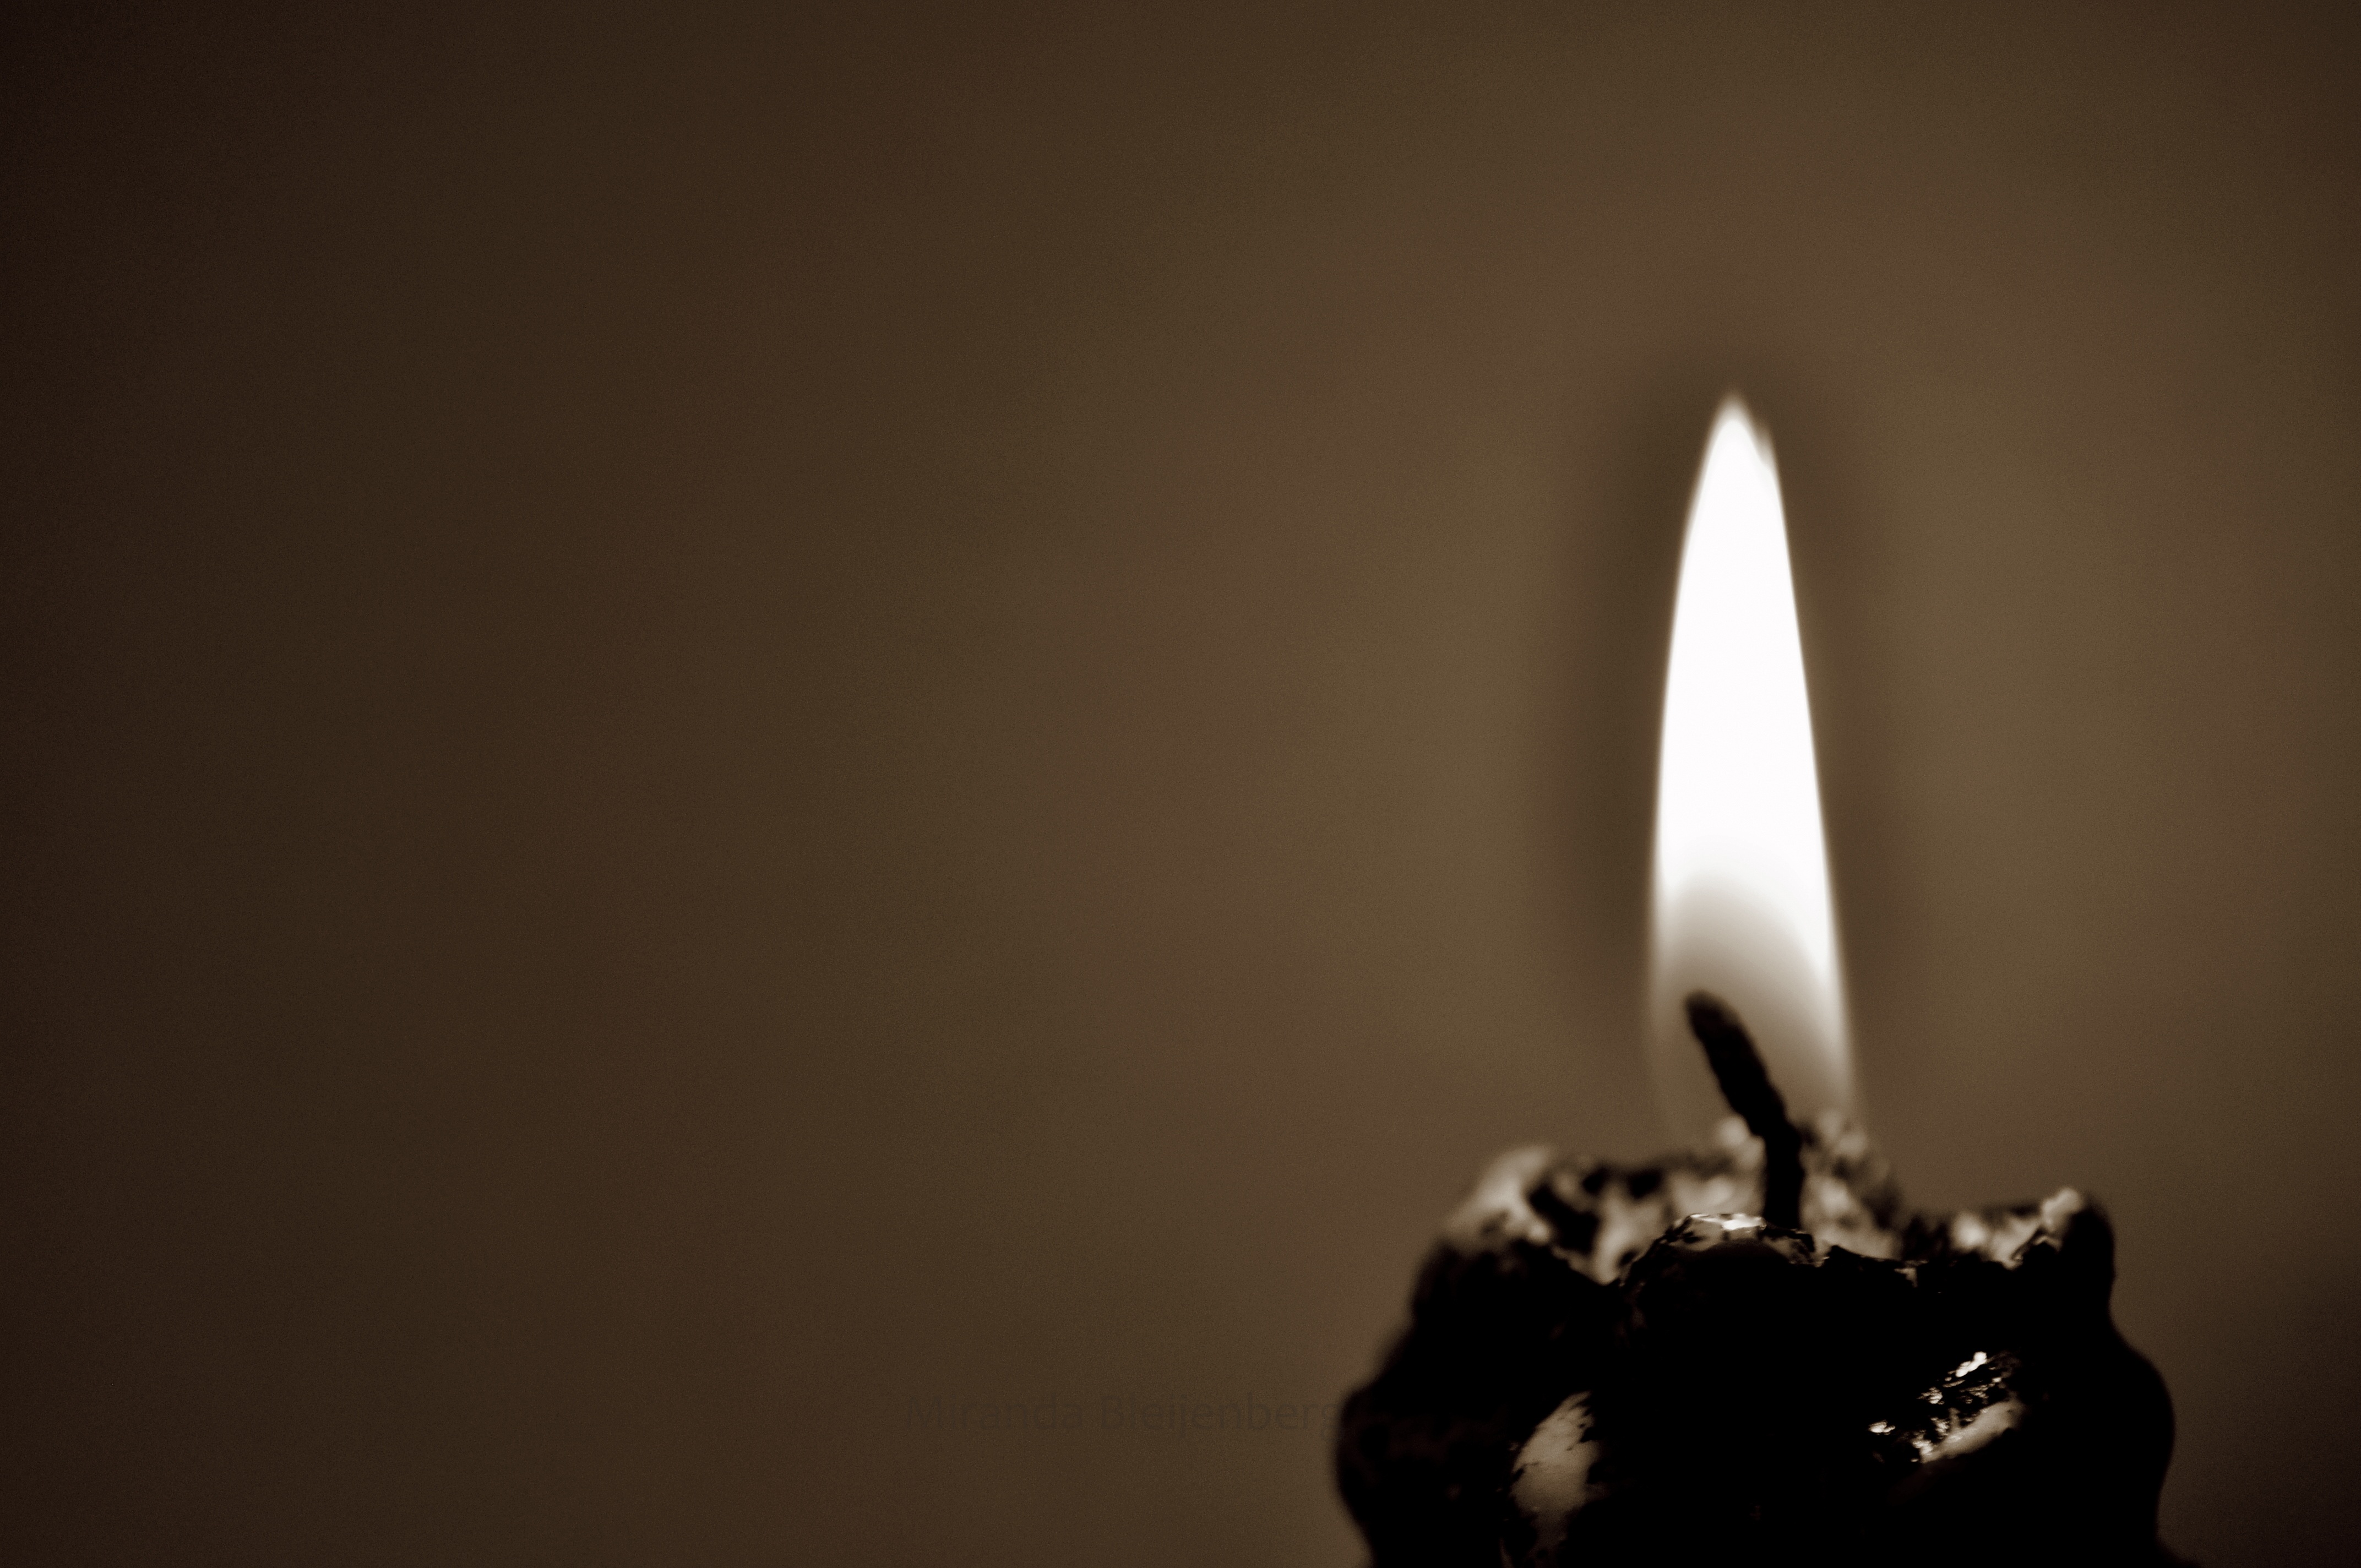
light, white, photography, warm, shadow, flame, fire, romance, romantic, darkness, black, candle, christmas, lighting, burn, close up, sepia, burning, hot, candlelight, warmth, wax, macro photography